Blackburn Olympic F.C.

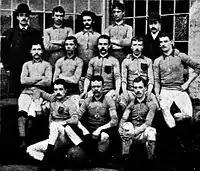
The Blackburn Olympic team which won the FA Cup in 1883.

Blackburn Olympic Football Club was an English football club based in Blackburn, Lancashire in the late 19th century. Although the club was only in existence for just over a decade, it is significant in the history of football in England as the first club from the north of the country and the first from a working-class background to win the country's leading competition, the Football Association Challenge Cup (FA Cup). The cup had previously been won only by teams of wealthy amateurs from the home counties, and Olympic's victory marked a turning point in the sport's transition from a pastime for upper-class gentlemen to a professional sport.